Team Lotus

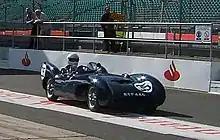
A 1955 Lotus Mk IX

The following year, the Lotus 12 appeared. Driving one in 1958, Allison won the F2 class in the International Trophy at Silverstone, beating Stuart Lewis-Evans's Cooper. The remarkable Coventry Climax-powered Type 14, the Lotus Cars production version of which was the original Lotus Elite, won six class victories, plus the "Index of Performance" several times at the 24 Hours of Le Mans race.